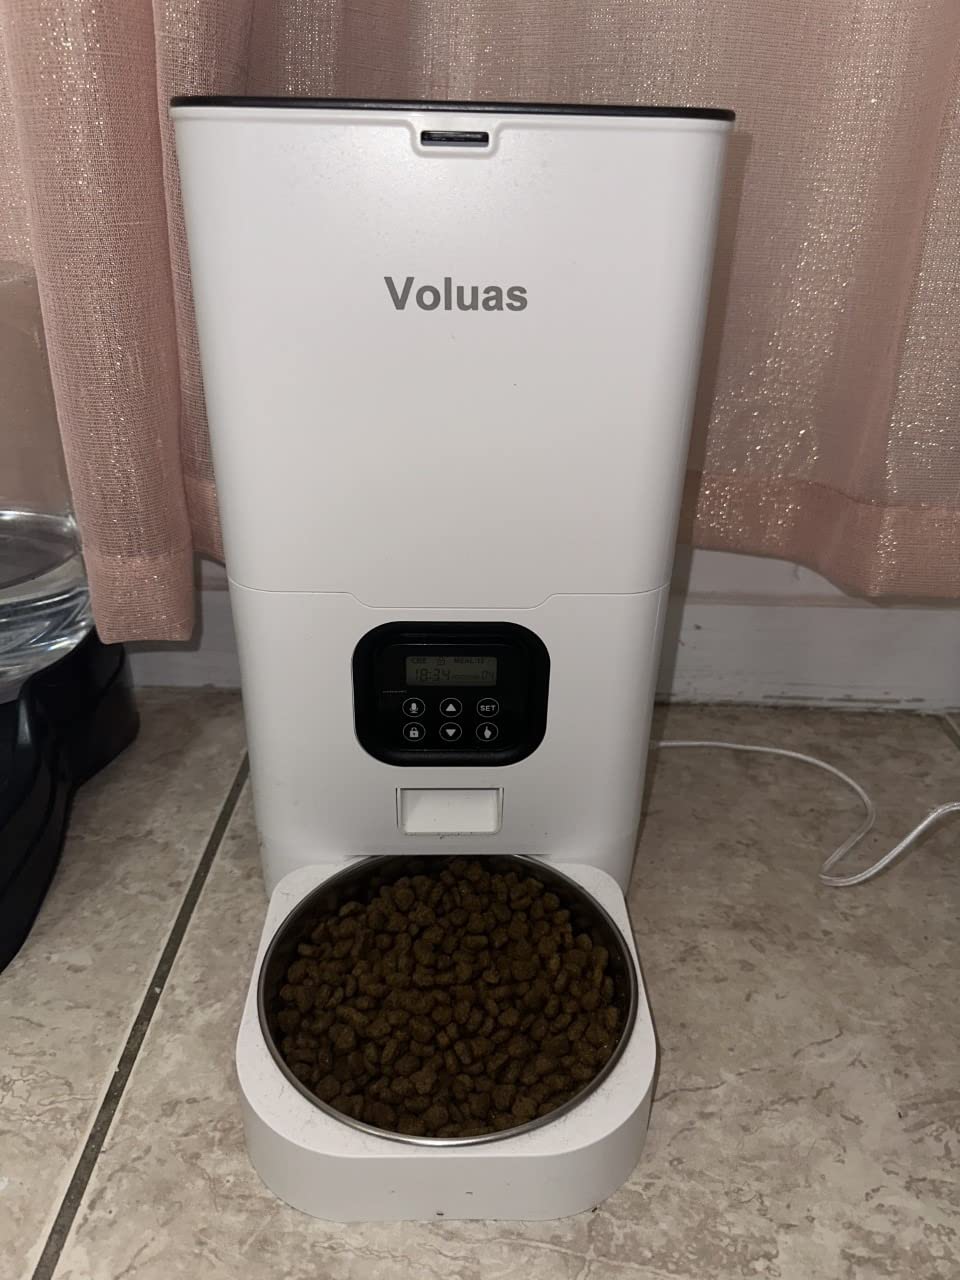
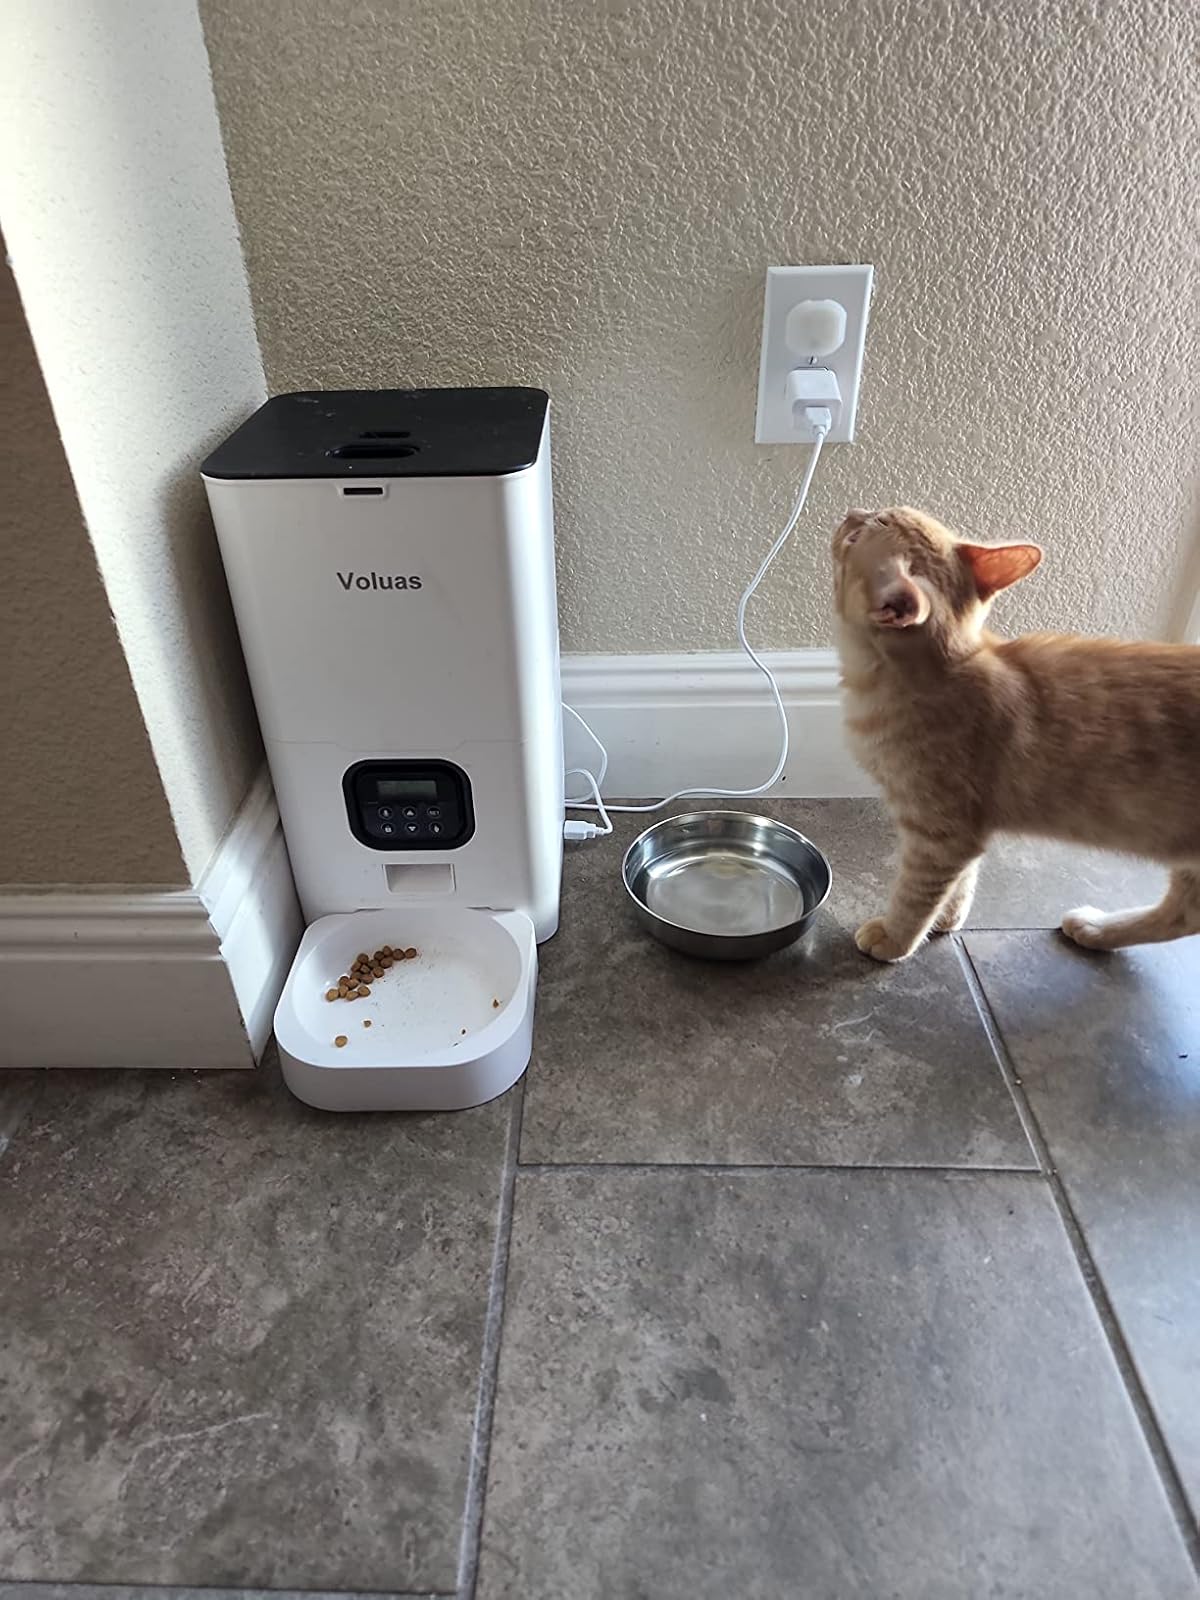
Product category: items_feeder
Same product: yes